Rob Zombie

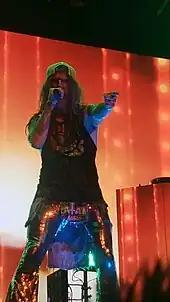
Rob Zombie in Toronto, September 2023

Zombie announced work on his sixth studio album as early as April 2014, having begun working on the project that January. On January 11, 2016, Zombie confirmed the title of the record to be "The Electric Warlock Acid Witch Satanic Orgy Celebration Dispenser", along with the album's cover art and track listing. The album was released on April 29, 2016. Zombie described it as "seriously [their] heaviest most fucked up musical monster to date." Zombie began working on a new horror film, "31", in 2014. Zombie described the film as "old-school", and raised money for the film through crowdfunding. The film follows a group of individuals attempting to survive a night in a carnival filled with murderous clowns. Zombie has stated that he wanted to have a "very nasty, gritty, guerilla-style approach to the filmmaking" for "31", as it "fits the story and the vibe of the movie". "31" premiered at the 2016 Sundance Film Festival on January 23, 2016. It has been announced that Zombie signed on to direct the film "Raised Eyebrows", a movie about the life of comedian and actor Julius Henry "Groucho" Marx. The film has yet to receive a release date. Zombie launched his "Spookshow International" pinball machine in February 2016. The limited edition item features ten of Zombie's classic songs, as well as voice contributions from Zombie, Sheri Moon, and Sid Haig. On May 22, 2017, Zombie posted a short snippet of audio to his Instagram account of a live recording of the White Zombie song "Electric Head Part 2" stating he was in the process of mixing the "Astro Creep 2000" live set from the Chicago date of the 2016 Riot Fest.